The Mighty B!

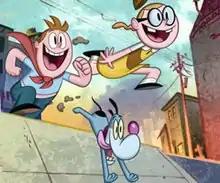
The main characters; Ben, Bessie and dog Happy.

Former SNL cast member Amy Poehler voices Bessie Higgenbottom, a 9¾-year-old Honeybee scout. Poehler describes her as "superoptimistic and a super spaz" and "a bit bossy, but with good intentions". She is based on a character Poehler had played during her time at improvisational comedy troupes Second City and Upright Citizens Brigade, but also girls Poehler looked up to when she was younger, which she called "the leaders". Poehler provides the voice of Bessie only, but for the episode "Boston Beean", she provided the voice of Sissy Sullivan, a Honeybee scout from Boston whose voice sounded exactly like Bessie's. Dee Bradley Baker voices Happy, Bessie's dog which she found at the harbor in the first episode "So Happy Together". Andy Richter voices Ben Higgenbottom, Bessie's younger brother. Richter is also the voice of Mort on another Nick show "The Penguins of Madagascar". Richter talked about "The Mighty B!", quoting: "[...] another dream come true, to be able to do cartoon voices! And, also, to get to do cartoon voices for [Ben and Mort] two really funny, cool cartoons that my kids love and that I'm proud to have them love. It's pretty great." Dannah Feinglass voices Penny, Bessie's sidekick. Feinglass is also a writer for the show. Grey DeLisle voices Portia Gibbons, a Honeybee scout, Megan Cavanagh voices Hilary Higgenbottom, Bessie and Ben's single mother, and Jessica DiCicco voices Gwen, Portia's best friend.